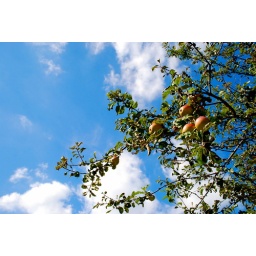
Apple tree by the road side